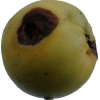
Label: Apple 13